Abraham

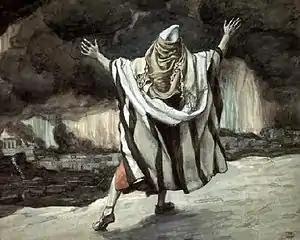
"Abraham Sees Sodom in Flames", watercolor by James Tissot,

Not long afterward, during the heat of the day, Abraham had been sitting at the entrance of his tent by the terebinths of Mamre. He looked up and saw three men in the presence of God. Then he ran and bowed to the ground to welcome them. Abraham then offered to wash their feet and fetch them a morsel of bread, to which they assented. Abraham rushed to Sarah's tent to order ash cakes made from choice flour, then he ordered a servant-boy to prepare a choice calf. When all was prepared, he set curds, milk and the calf before them, waiting on them, under a tree, as they ate.